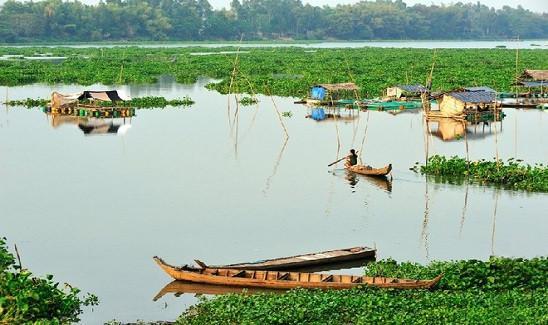
có nhiều ngôi nhà xuát hiện ở trên mặt nước